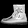
Label: Ankle boot